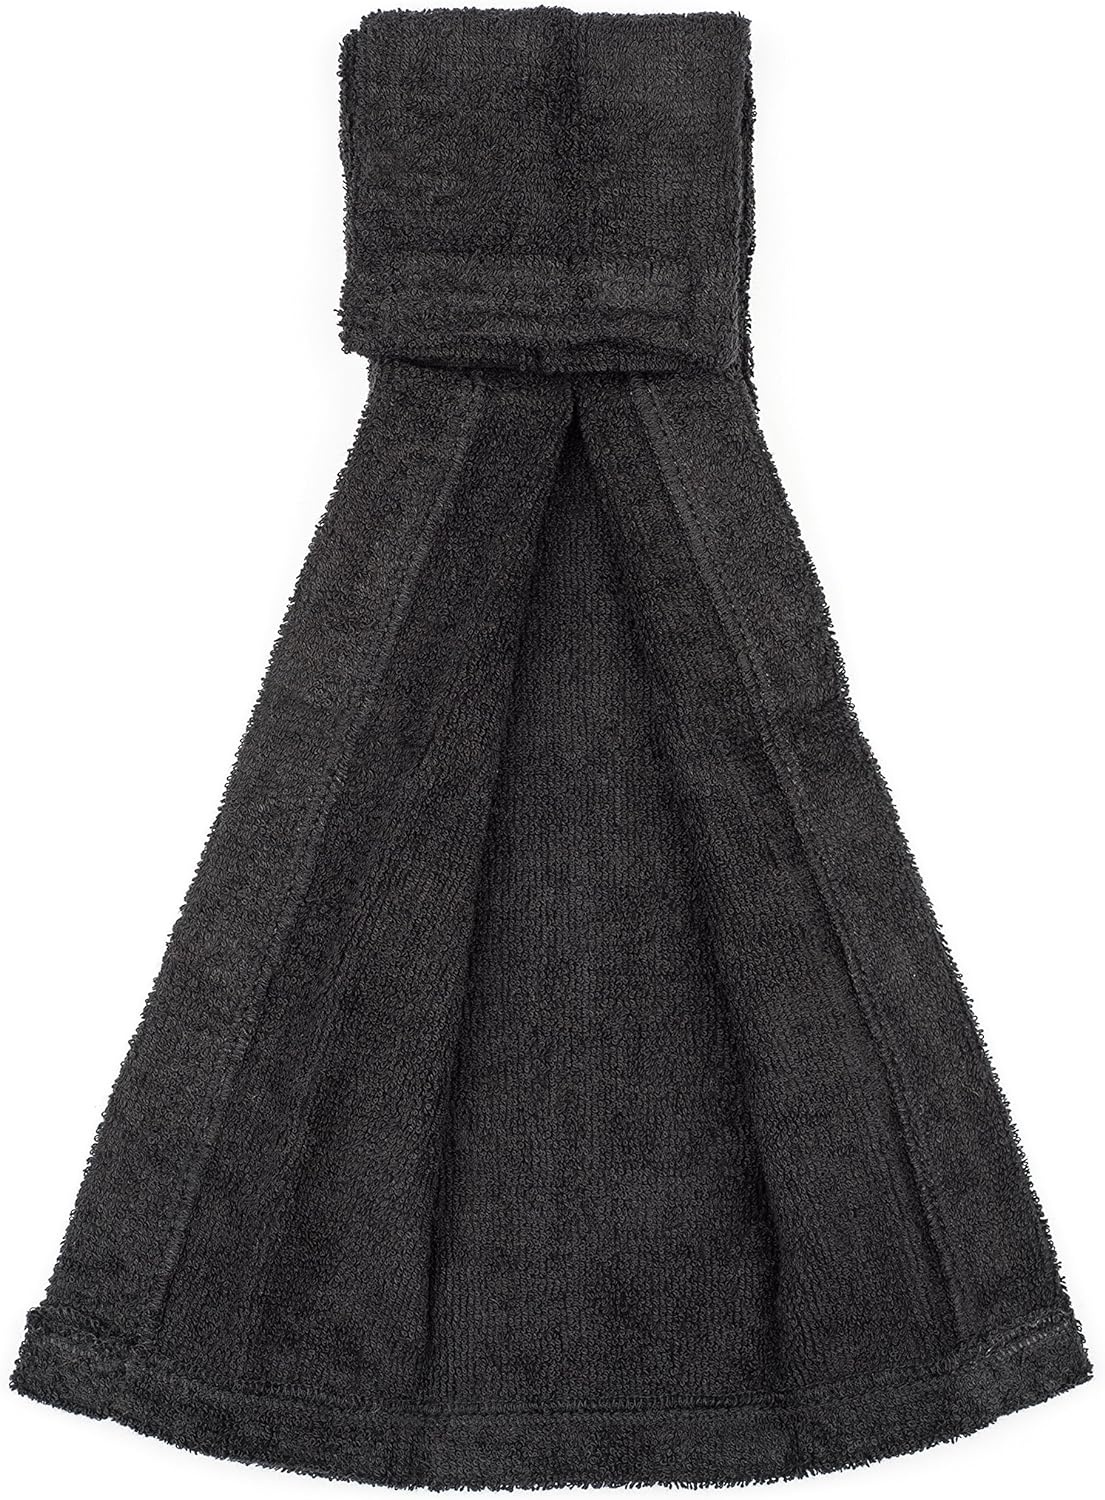
Cotton Portable Rugby Football Golf Sports Sweat Towel
STAY DRY & CONFIDENT DURING THE GAME: Maintaining a strong grip on the ball is essential while playing football. Football towel prevents slips and fumbles by keeping your hands and arms dry throughout the game. It absorbs moisture and provides a reliable solution for football players of all positions. SUPERIOR ABSORBENCY AND SOFTNESS: Our quarterback towel is made from 100% cotton material, offering unparalleled absorbency and softness. Our football towels with hook loop absorb sweat from palms and ensure an improved grip and control. Moreover, our cotton towel for sports remains soft on players' skin. SECURE CLOSURE FOR UNINTERRUPTED PLAY: This youth football towel features a sturdy hook and loop closure that stays attached to your belt or waistband, even during intense plays. Whether you're a quarterback making precision throws or a running back navigating through defenders, this towel will keep you focused on the game. LIGHTWEIGHT DESIGN & CONVENIENT SIZE: The lightweight design of our sports towel doesn't impede your movements on the field. Measuring 14.5" x 4", it perfectly fits from your uniform belt or waistband. Plus, when you fan out the towel, it expands to 11" wide, providing ample space to quickly dry your hands and arms. VERSATILE AND DURABLE FOR MULTIPLE USES: This football hand towel is a versatile accessory that doubles as a workout towel, non-slip yoga towel, gym towel, and sweat towel for various activities and sports. This cotton towel is machine washable and withstands repeated use for countless games and workouts.
Brand: VIGOR Everyday Essentials
Category: Sporting Goods > Athletics > American Football > American Football Training Equipment